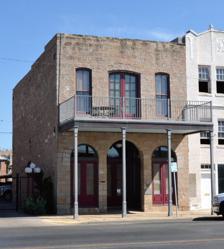
Building: Freeze Building
Country: United States of America
Year built: 1887
United States historic place Freeze Building U.S. National Register of Historic Places Location 18 W. Concho Ave., San Angelo, Texas Coordinates 31°27′36″N 100°26′11″W / 31.46000°N 100.43639°W / 31.46000; -100.43639 ( Freeze Building ) Area less than one acre Built 1887 Built by Carlisle, Jager and Kinney;  Freeze, Peter K. Architectural style 2-part commercial block MPS San Angelo MRA NRHP reference No. 97000615 Added to NRHP June 20, 1997 The Freeze Building , at 18 W. Concho Ave. in San Angelo, Texas , was built in 1887.  It was listed on the National Register of Historic Places in 1997. It is a two-story two-part commercial block building, constructed of local sandstone .  It was first a blacksmith and wheelwright shop.  It was built for Peter K. Freeze, a Danish blacksmith. Freeze had 8 employees by 1888.  He started a three-story expansion later, but that was not completed. References